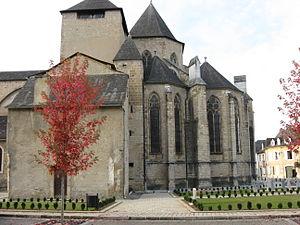
Vue partielle de la Cathédrale Sainte Marie (Pyrénées Atlantiques) Pyrénées).